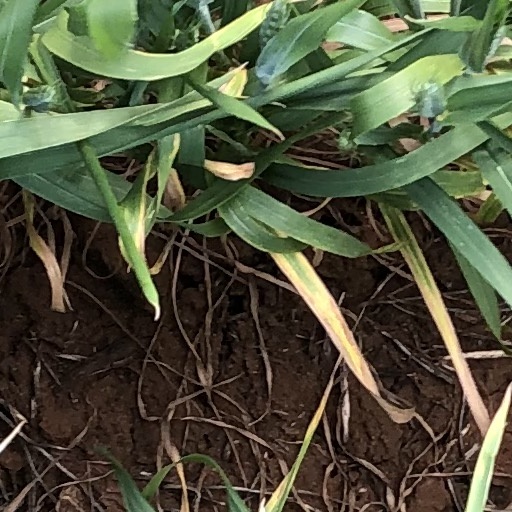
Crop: wheat